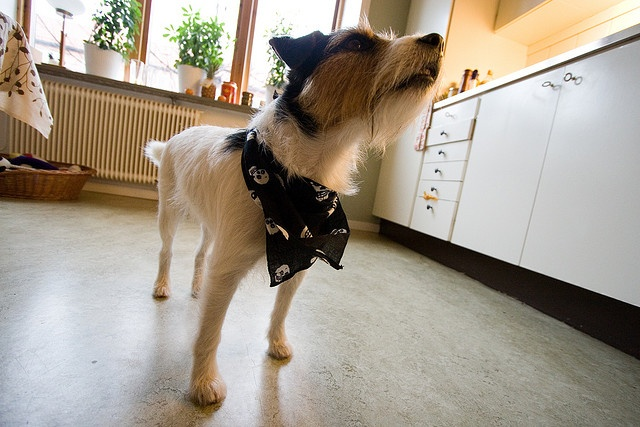
A brown and white dog wearing a bandana covered in skulls.
A  small dog wearing a bandana around its neck
A small brown and white dog standing on the kitchen floor.
A small dog standing on a kitchen floor.
A dog wearing a black bandanna stands near a white counter and a window with plants in it.